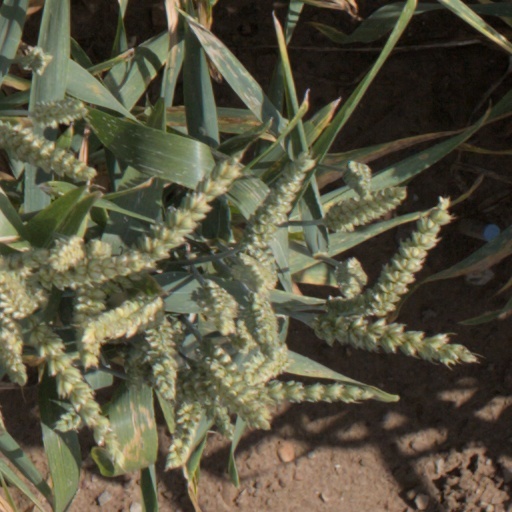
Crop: wheat